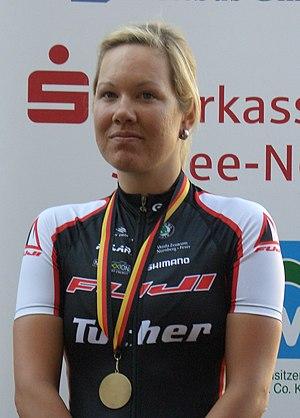
Madeleine Sandig, née le 12 août 1983 à Francfort-sur-le-Main, est une coureuse cycliste allemande.